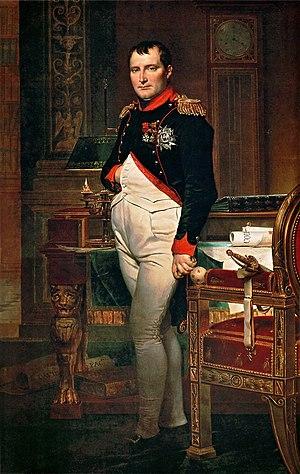
Napoléon dans son cabinet de travail est un tableau peint par Jacques Louis David en 1812 qui représente l'empereur Napoléon Iᵉʳ en uniforme dans son bureau des Tuileries. Ce portrait est une commande privée d'un noble écossais Lord Douglas, il est conservé à la National Gallery of Art, Washington, D.C. Une seconde version fut peinte par David qui diffère par la couleur verte de l'uniforme, celui des chasseurs à cheval. Cette dernière faisait partie de l'ancienne collection du Prince Napoléon. Elle est conservée depuis 1979 au château de Versailles.